Gys Hofmeyr

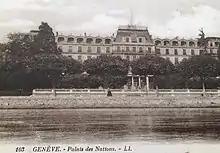
Palace of Nations, the original home of the League of Nations in Geneva, where the Mandates Commission convened in the 1920s

The National Convention first met in October 1908 behind closed doors and open windows in the sultry heat of a Durban summer.